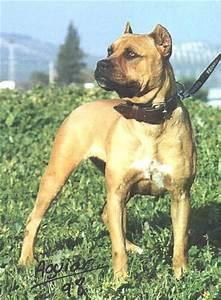
dog